Carlton–Collingwood rivalry

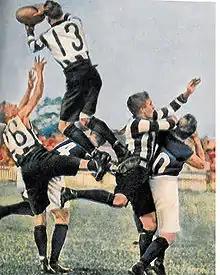
Dick Lee's Screamer in 1914

In round 1 of the 1914 VFL season, Collingwood hosted Carlton at Victoria Park. It was during this game when Collingwood's full-forward, Dick Lee, took one of the most recognised marks of all time. As a result, Lee had broken the ankle strap on his boot after taking the mark. He removed his boots and kicked the goal with his bare foot. This match was the first VFL draw between the clubs. Collingwood 8.8 (56) drew Carlton 6.20 (56)